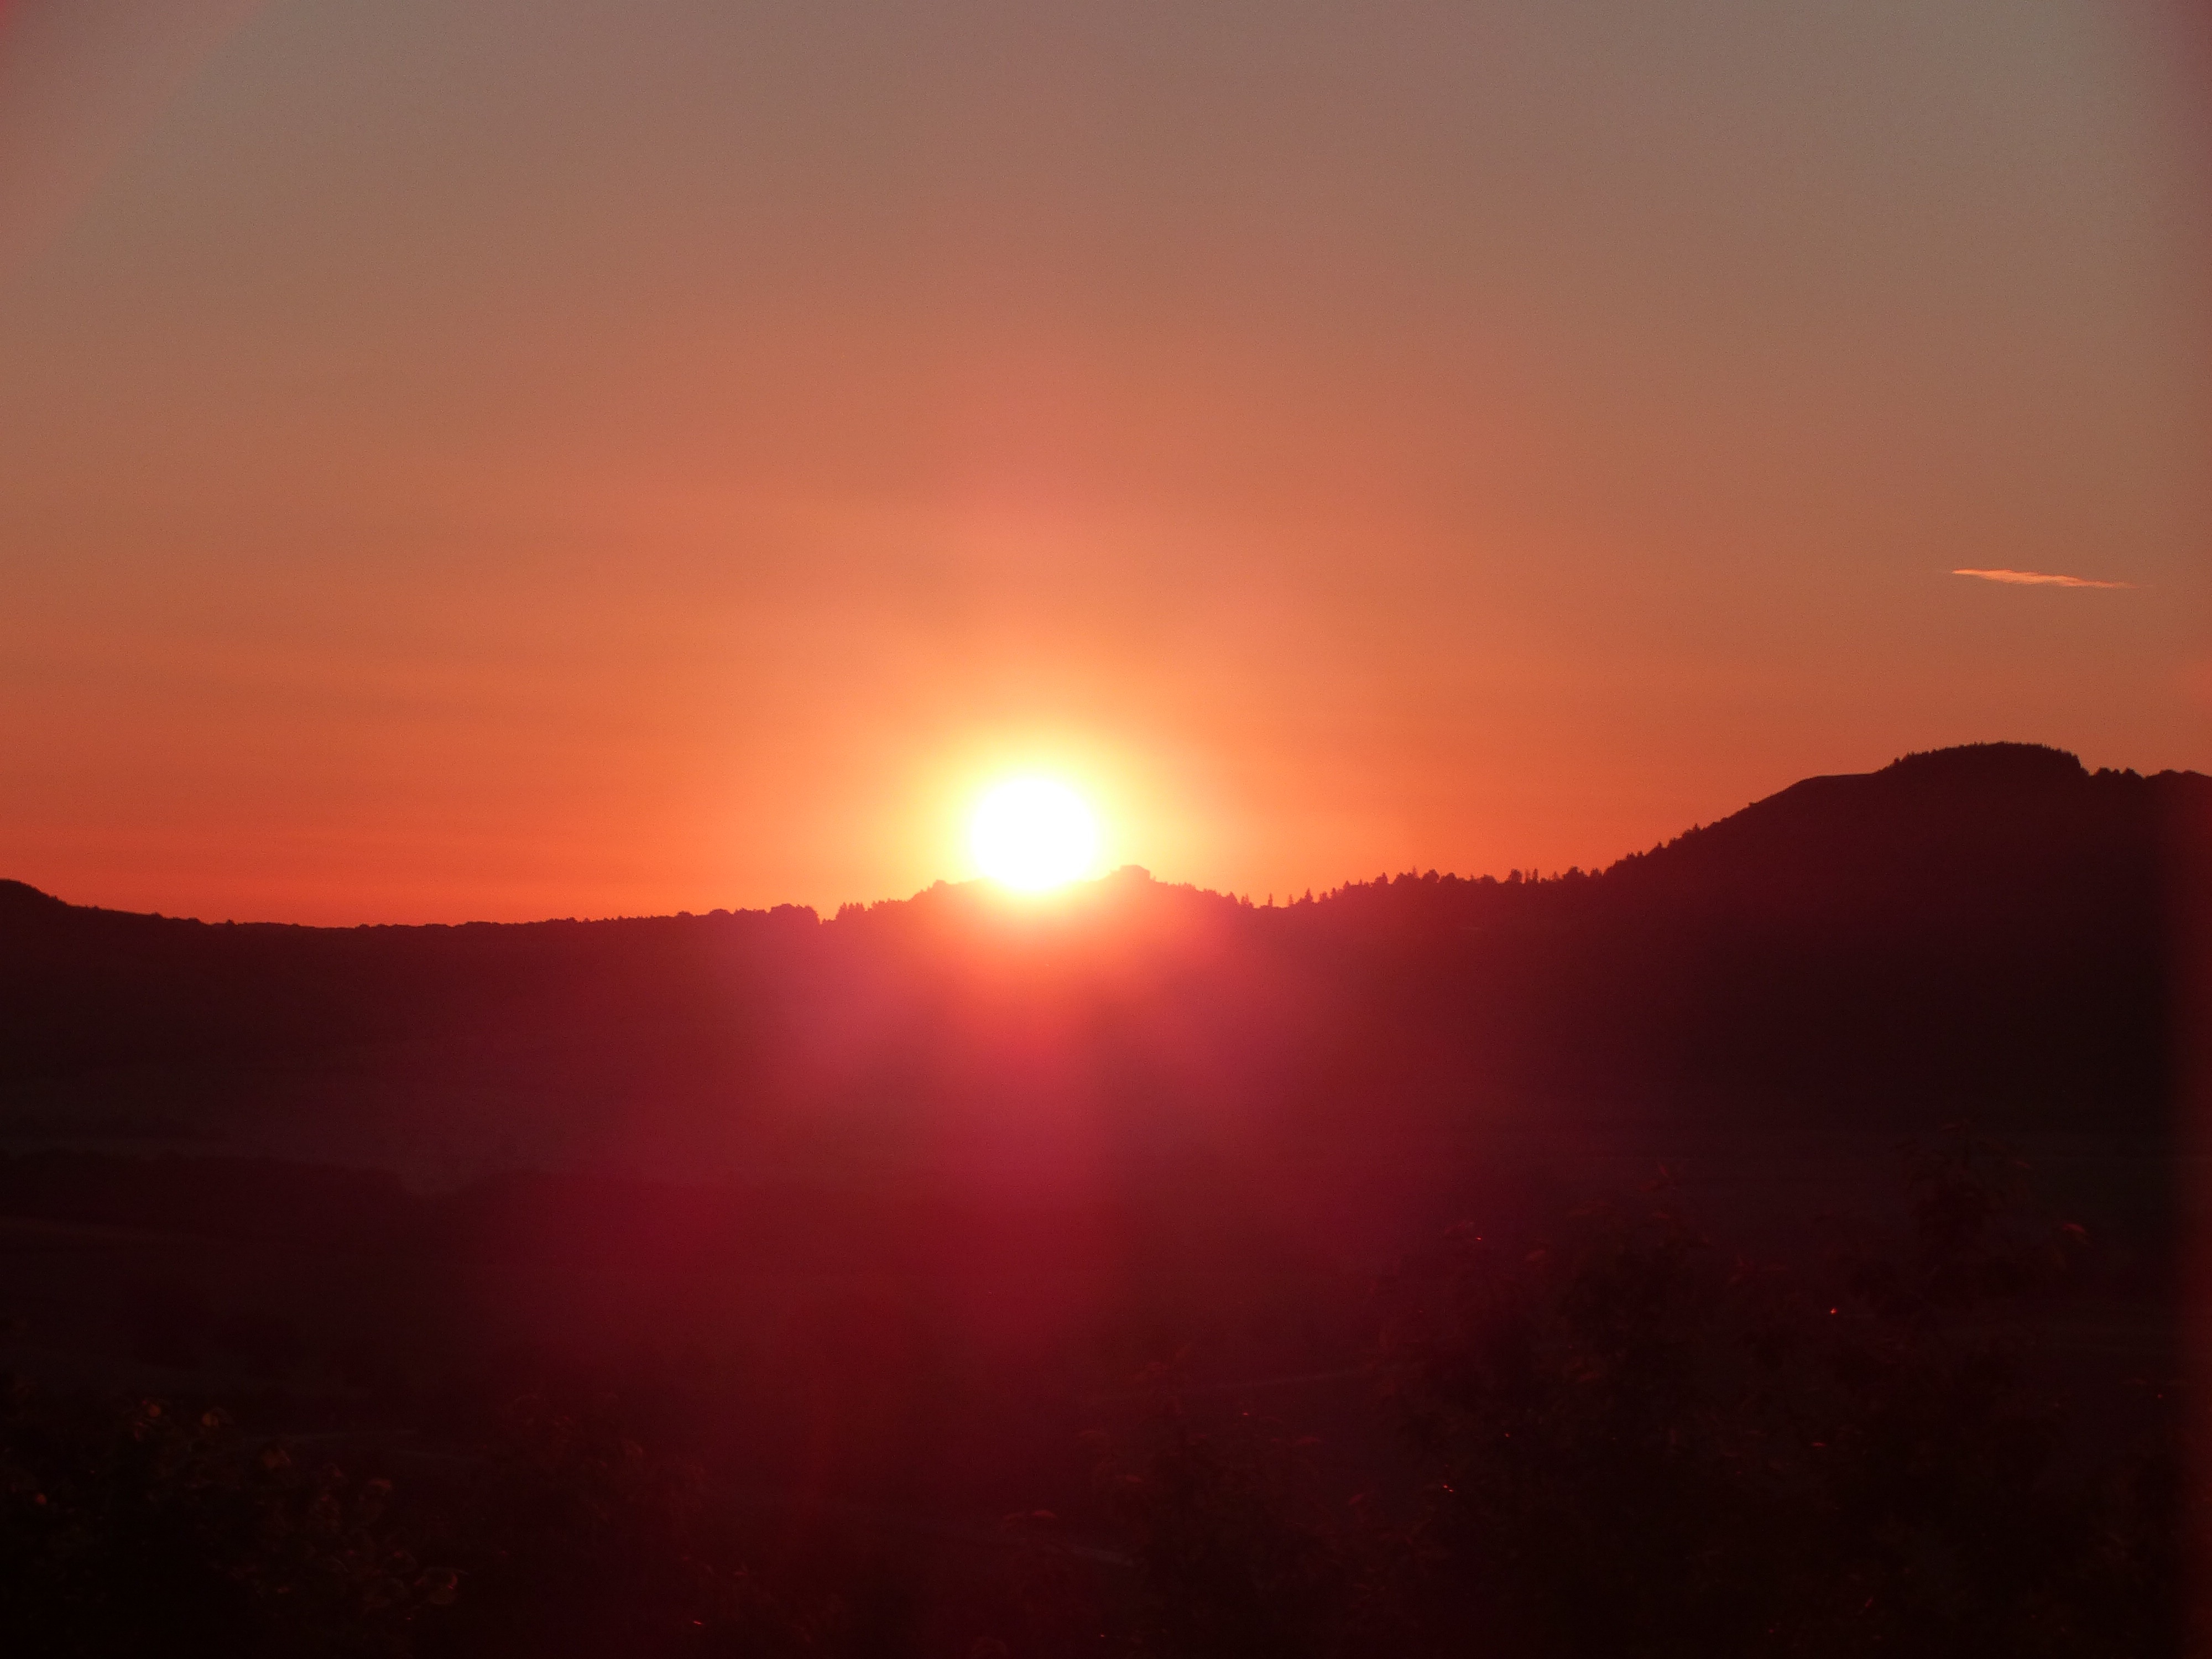
horizon, mountain, sky, sun, sunrise, sunset, sunlight, morning, dawn, atmosphere, dusk, evening, mood, afterglow, summer solstice, dornberg, sun cradle, atmospheric phenomenon, red sky at morning